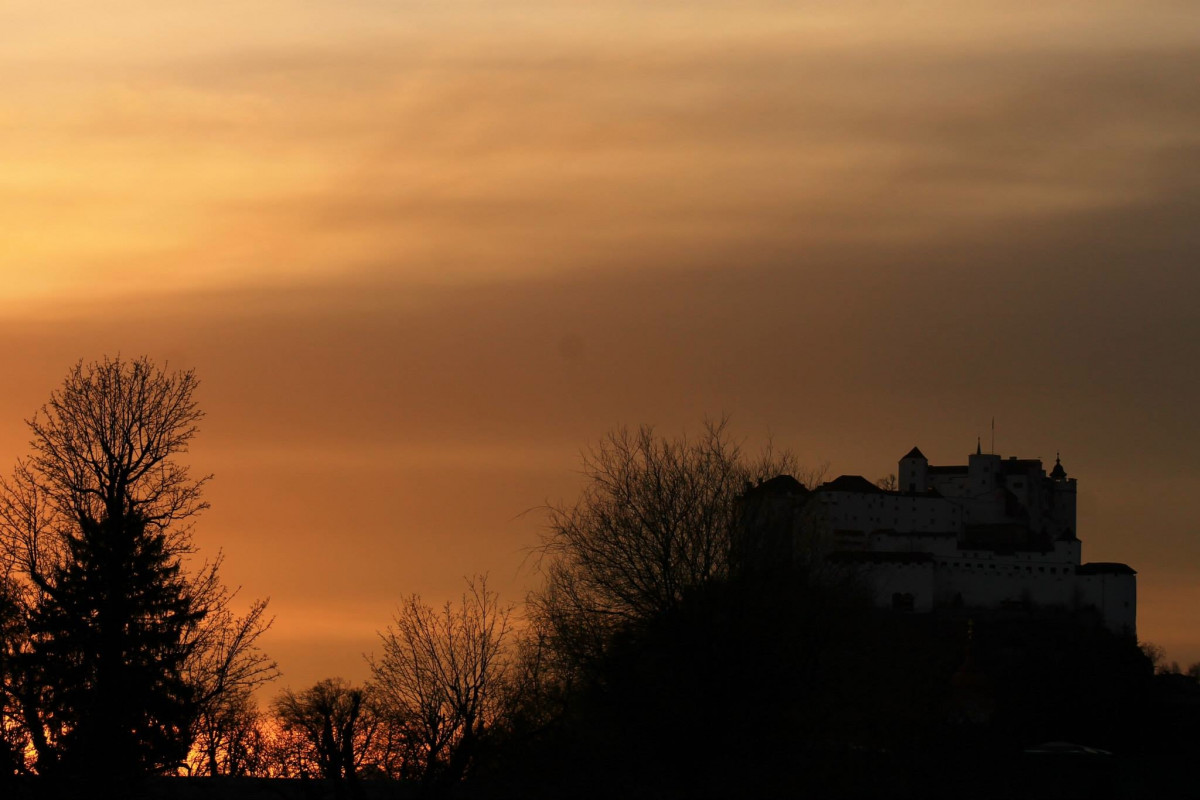
Tags: horizon, cloud, sky, sun, sunrise, sunset, mist, sunlight, morning, dawn, atmosphere, dusk, evening, weather, darkness, afterglow